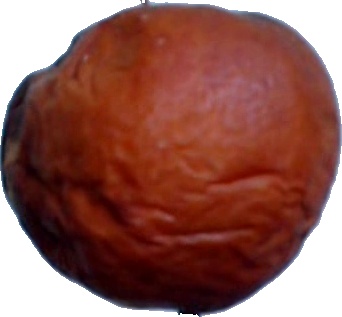
Label: apple_rotten_1